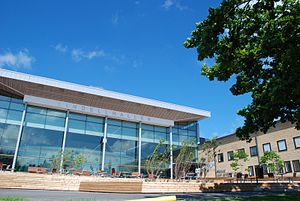
Handelshögskolan i Umeå
Handelshögskolan i Umeå er en svensk Handelshøjskole for videregående uddannnelser på universitetsniveau der udbyder uddannelser indenfor erhvervsøkonomi, erhvervssprog og erhvervskommunikation.